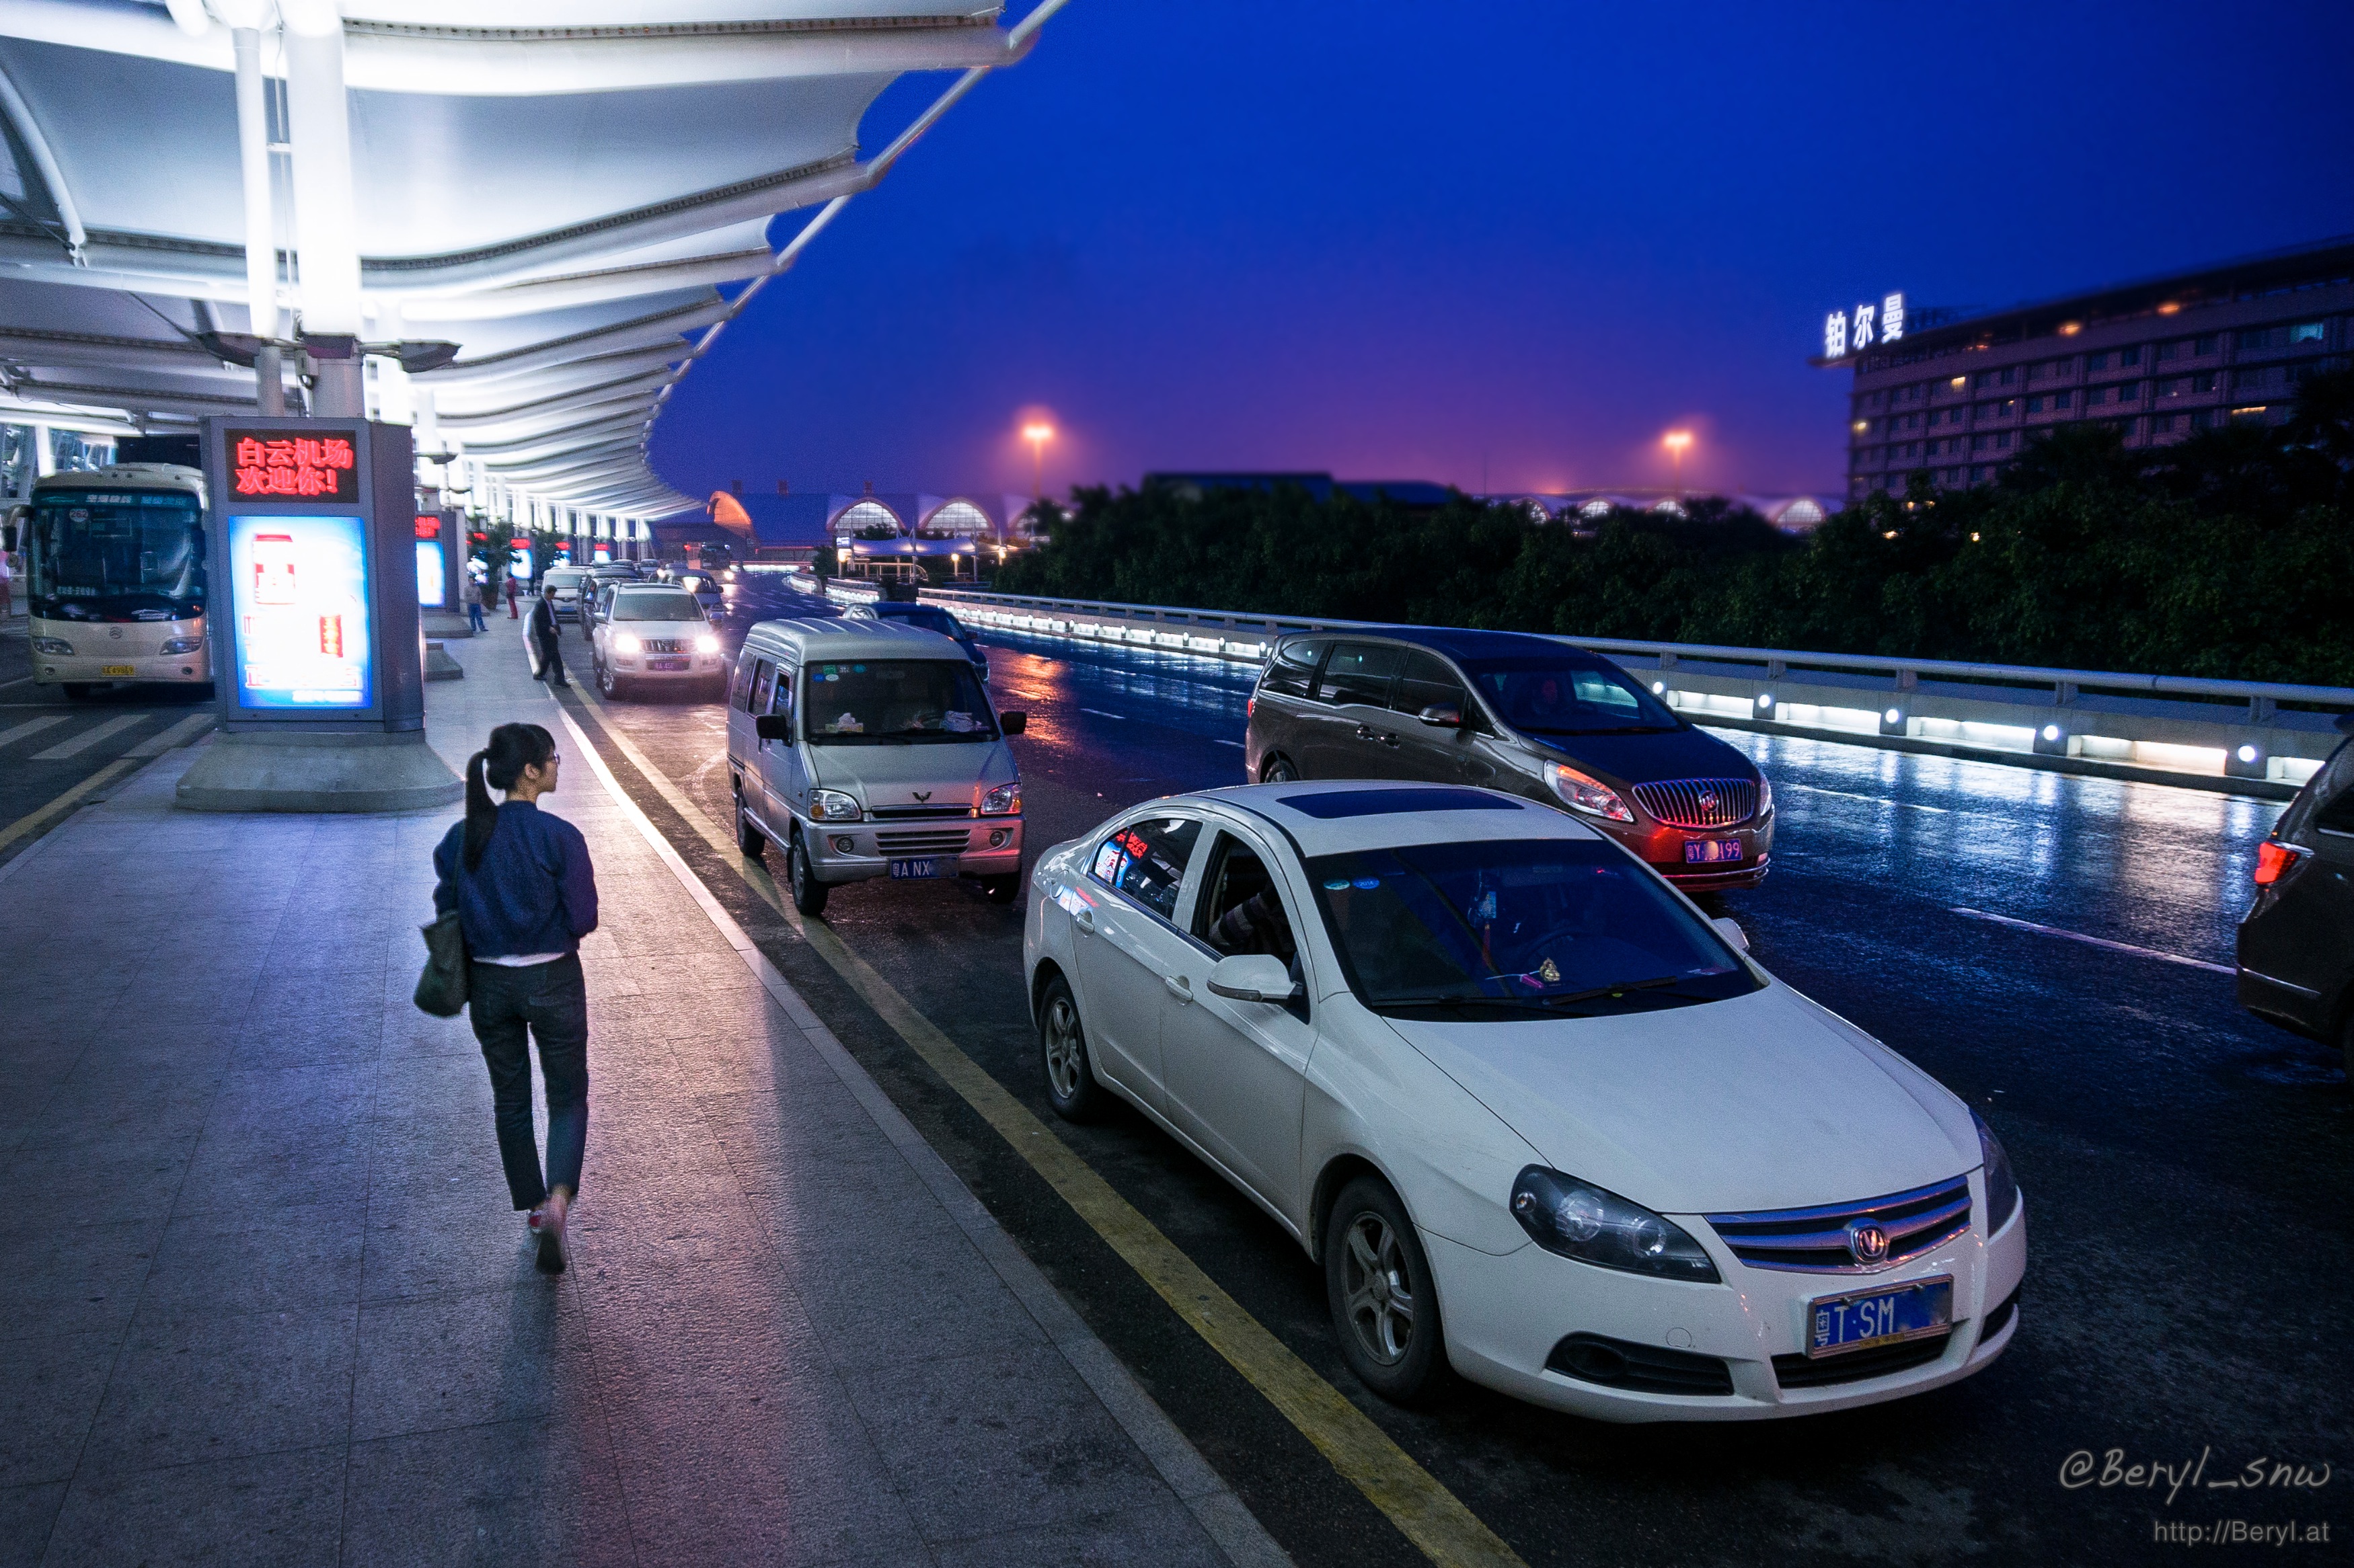
landscape, people, sky, street, car, driving, airport, dusk, evening, vehicle, blue, colour, rainy, sedan, canton, raining, sony, soft, china, mirrorless, nex6, epz1650mmf3556oss, adobeacr, auto show, land vehicle, automobile make, automotive design